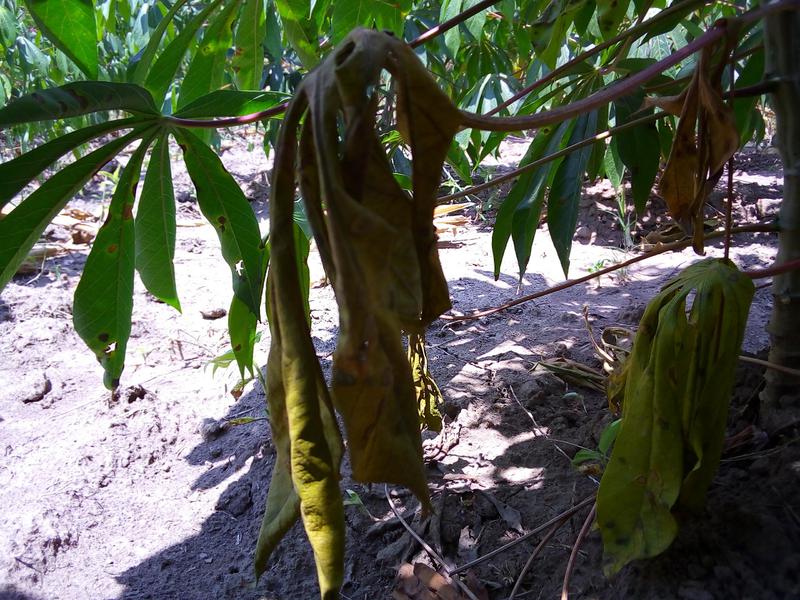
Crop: cassava
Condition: healthy